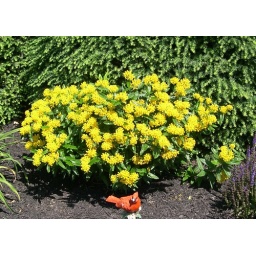
The cardinal watches over our butterfly bush.